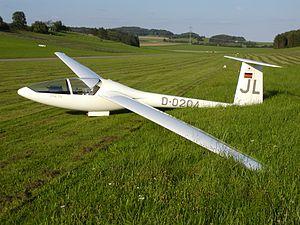
Le Slingsby T.59 Kestrel est un planeur de classe British Open qui a volé pour la première fois en août 1970. Construit en fibre de verre, il est doté de volets de courbure, d'aérofreins et d'une roue principale rétractable.